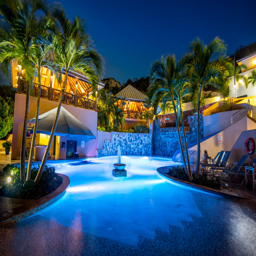
even at dusk the resort and area is beautiful